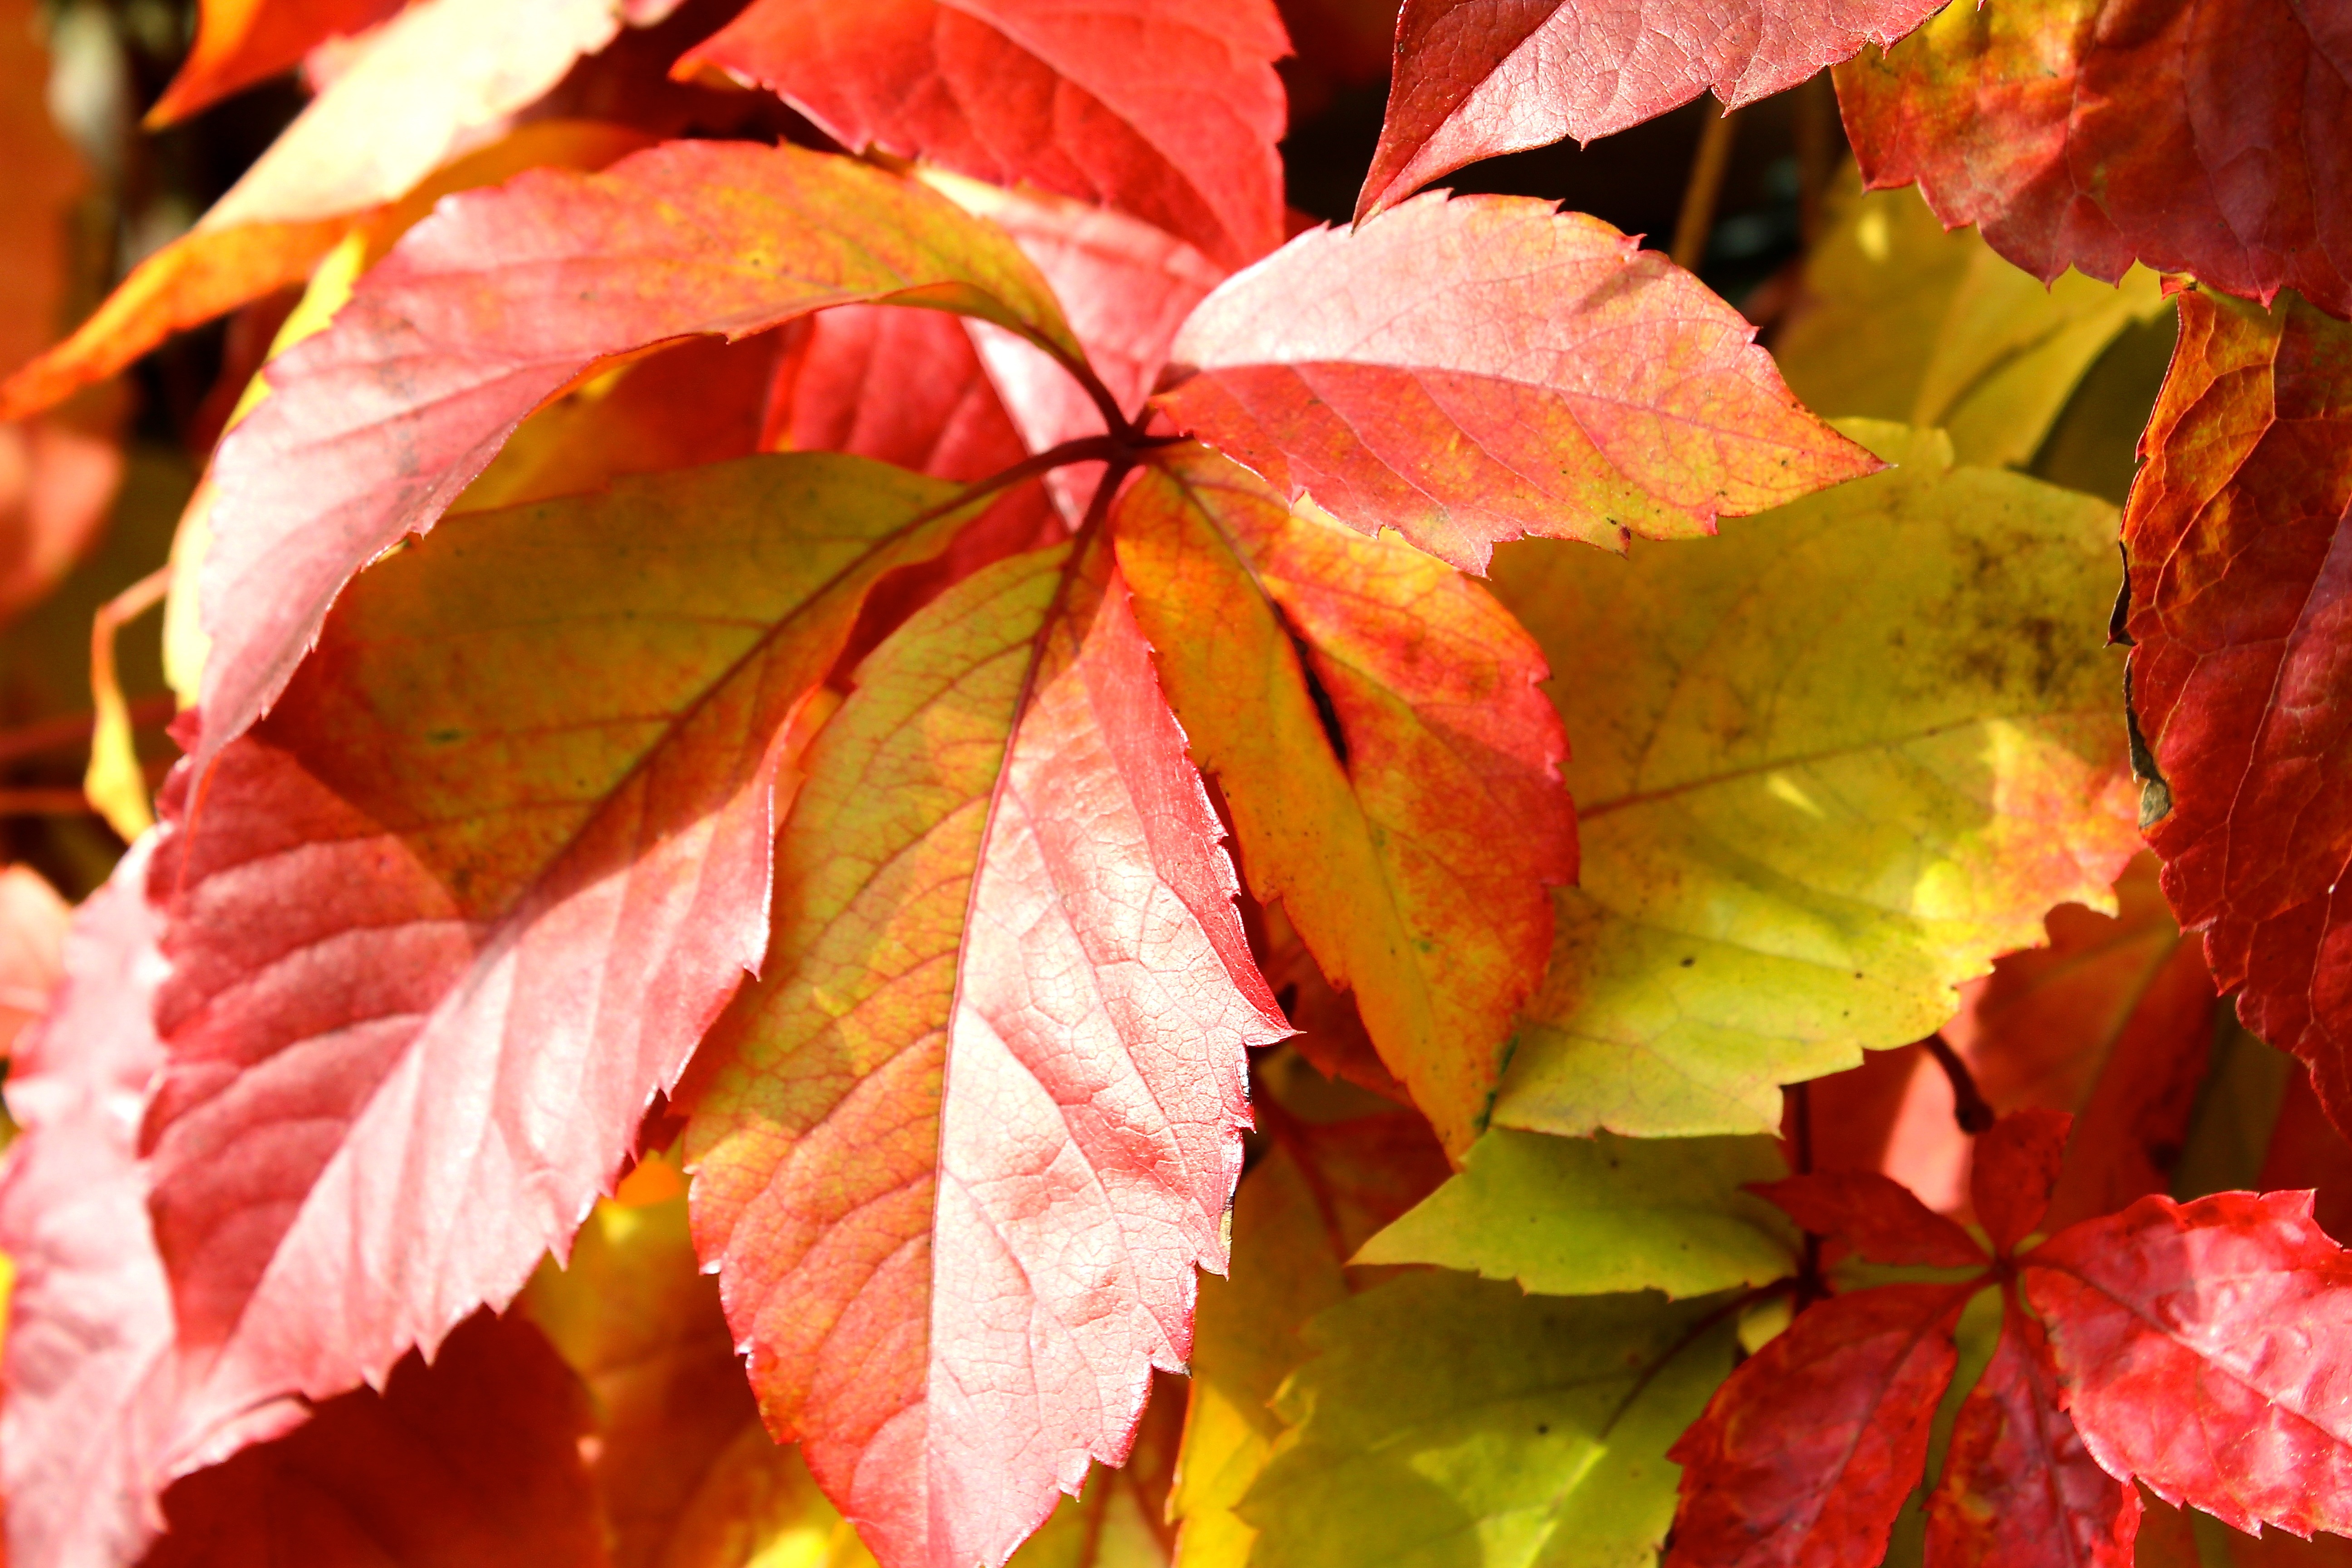
tree, branch, plant, wine, leaf, flower, petal, red, autumn, season, maple tree, maple leaf, fall foliage, wine partner, flowering plant, grape crop, woody plant, land plant